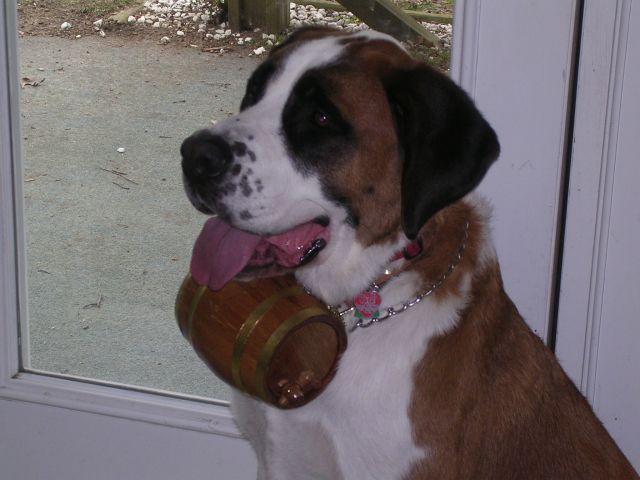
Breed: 211-n000068-Saint_Bernard